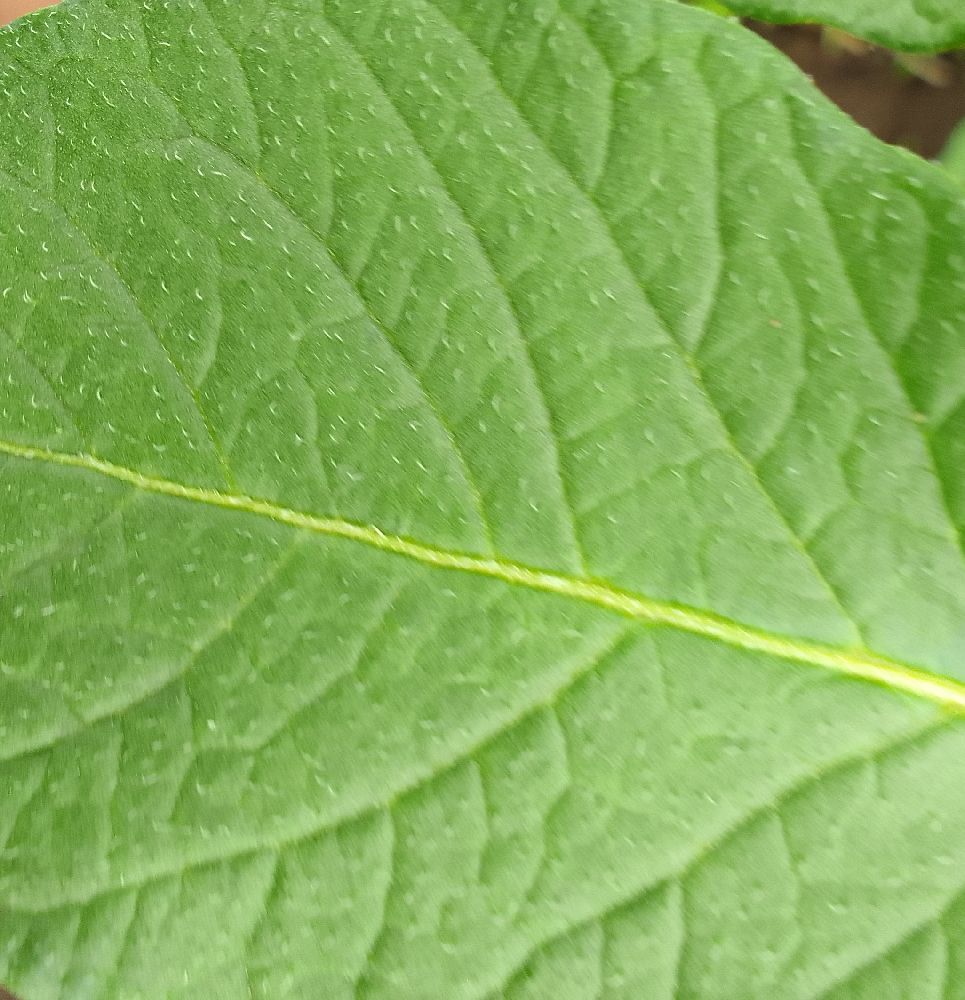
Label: Healthy